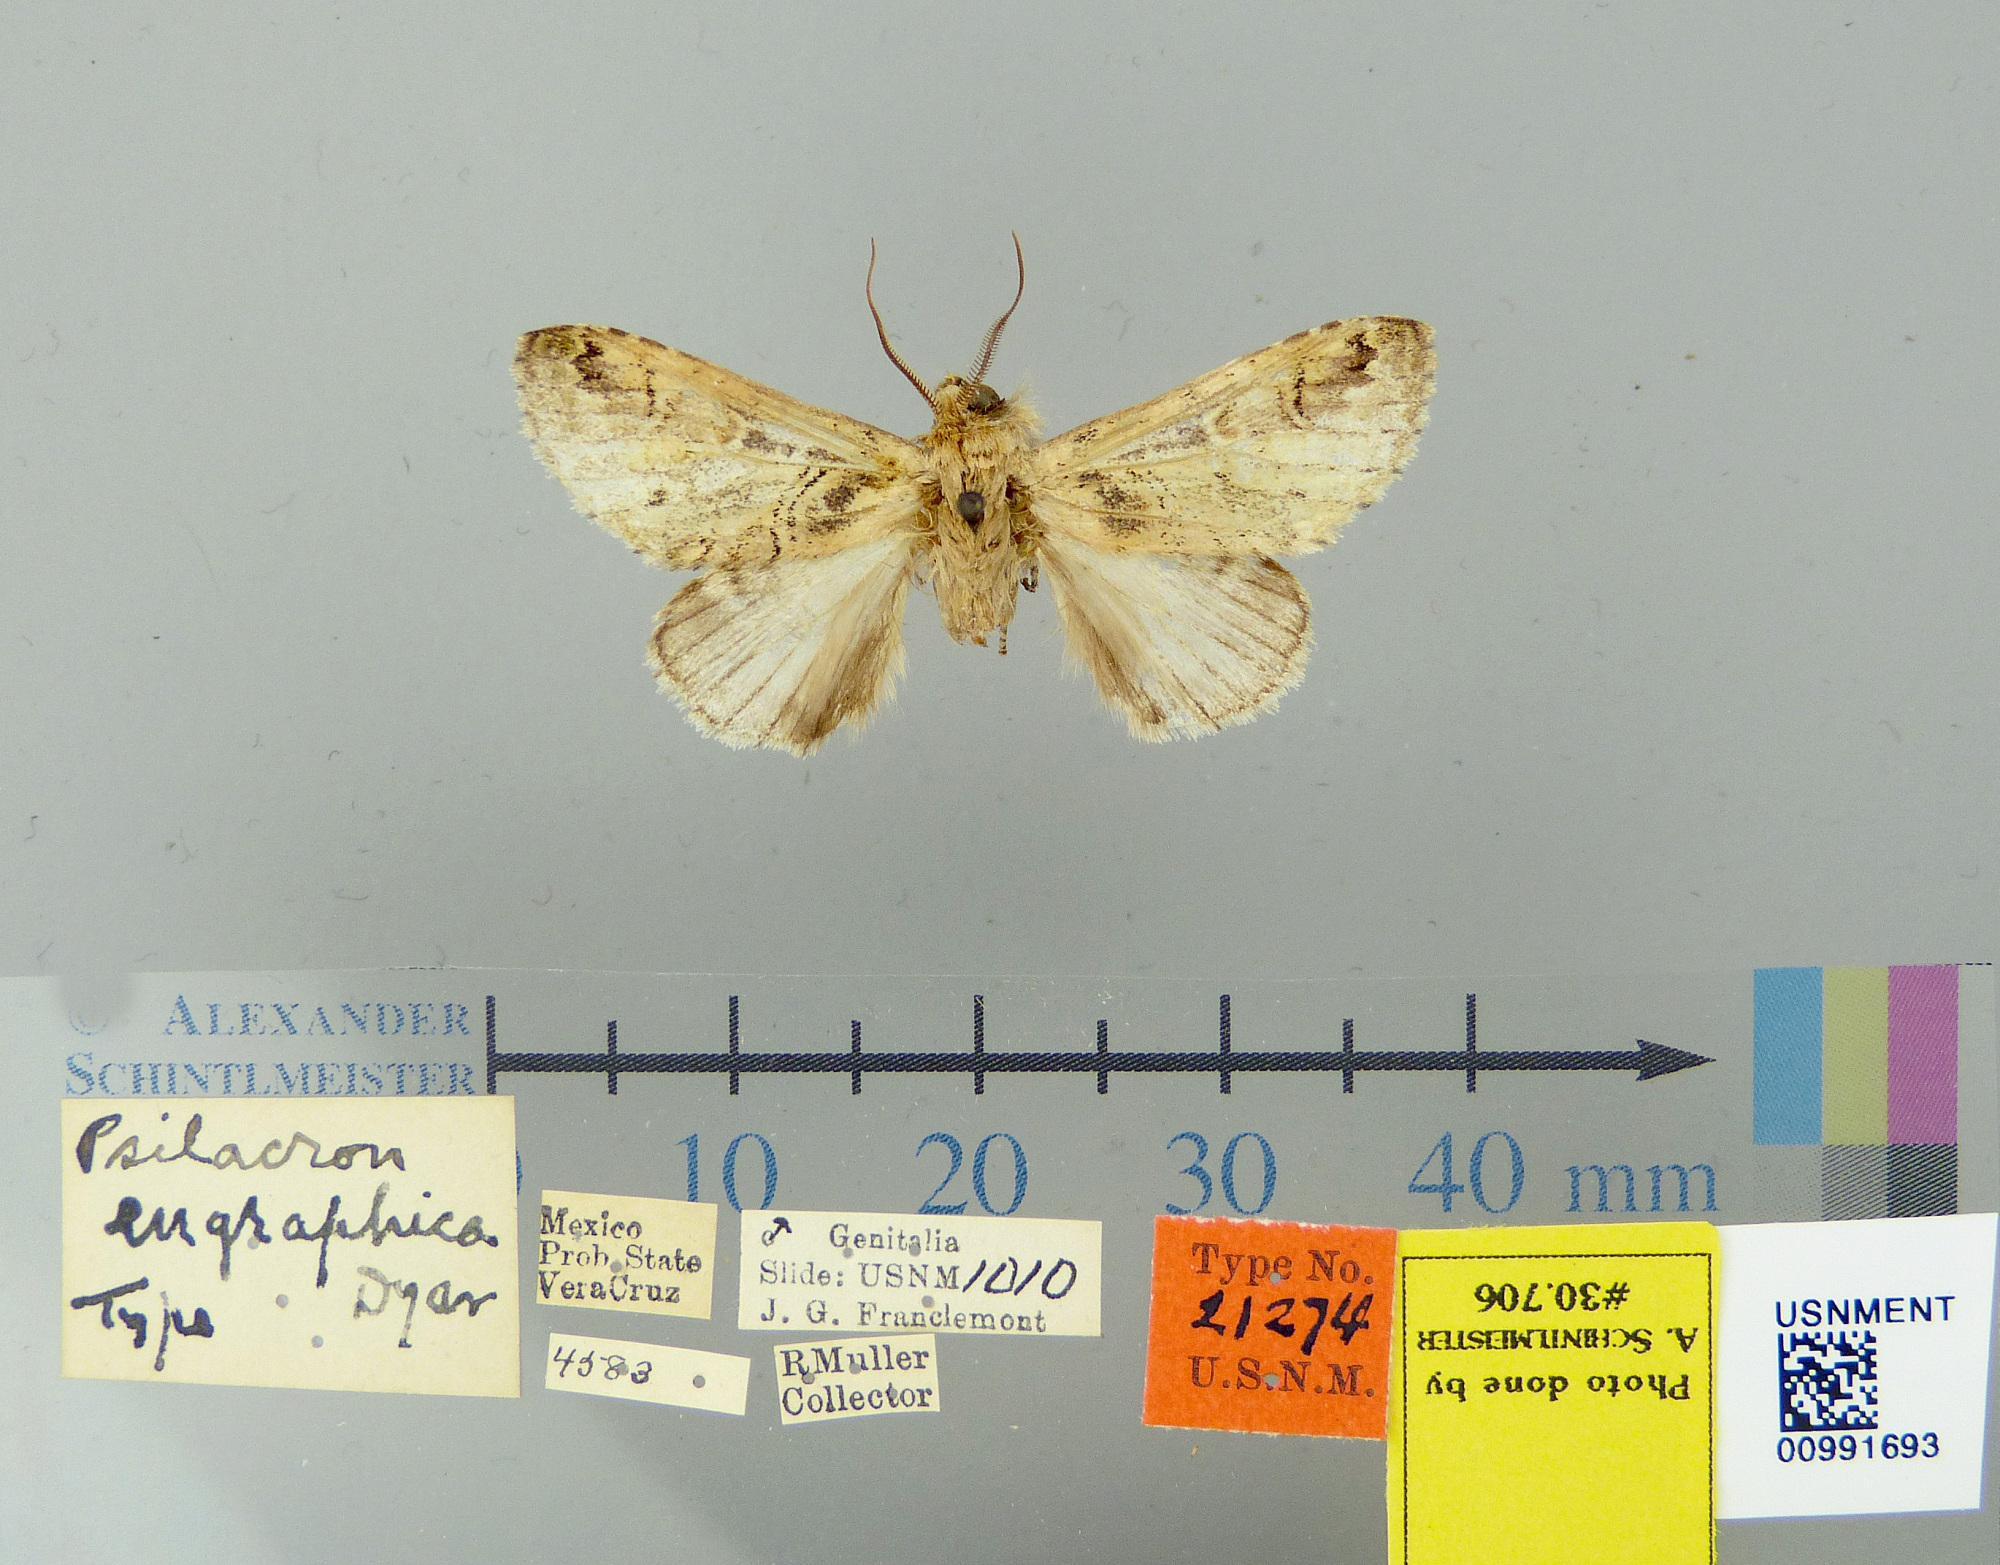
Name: Psilacron eugraphica
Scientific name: Psilacron eugraphica Dyar, 1919
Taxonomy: Animalia, Arthropoda, Insecta, Lepidoptera, Notodontidae
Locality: Mexico; prob. State Veracruz, Veracruz-Llave, Mexico